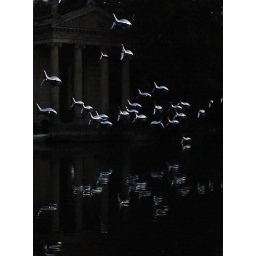
Silver fish in a white night...